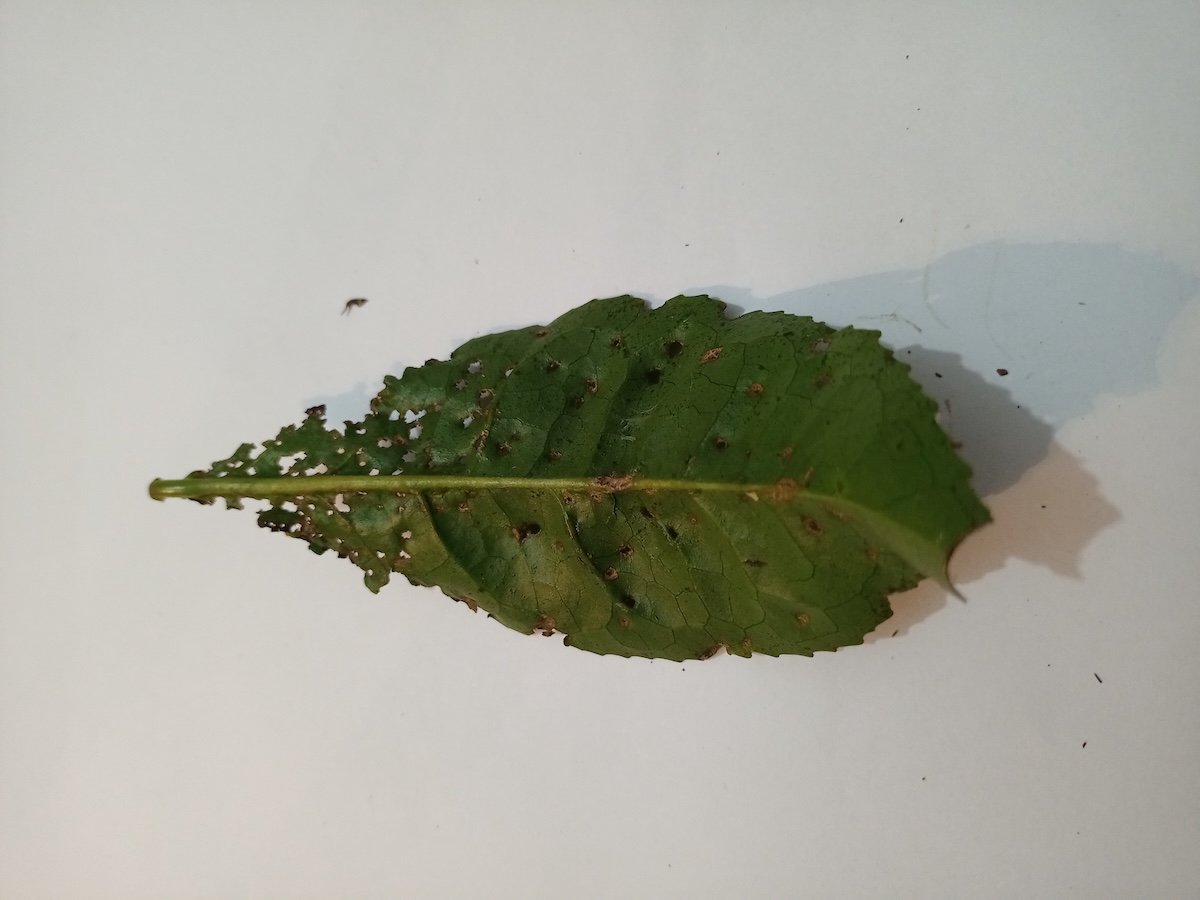
Label: Green mirid bug